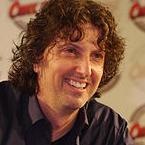
Age: 45